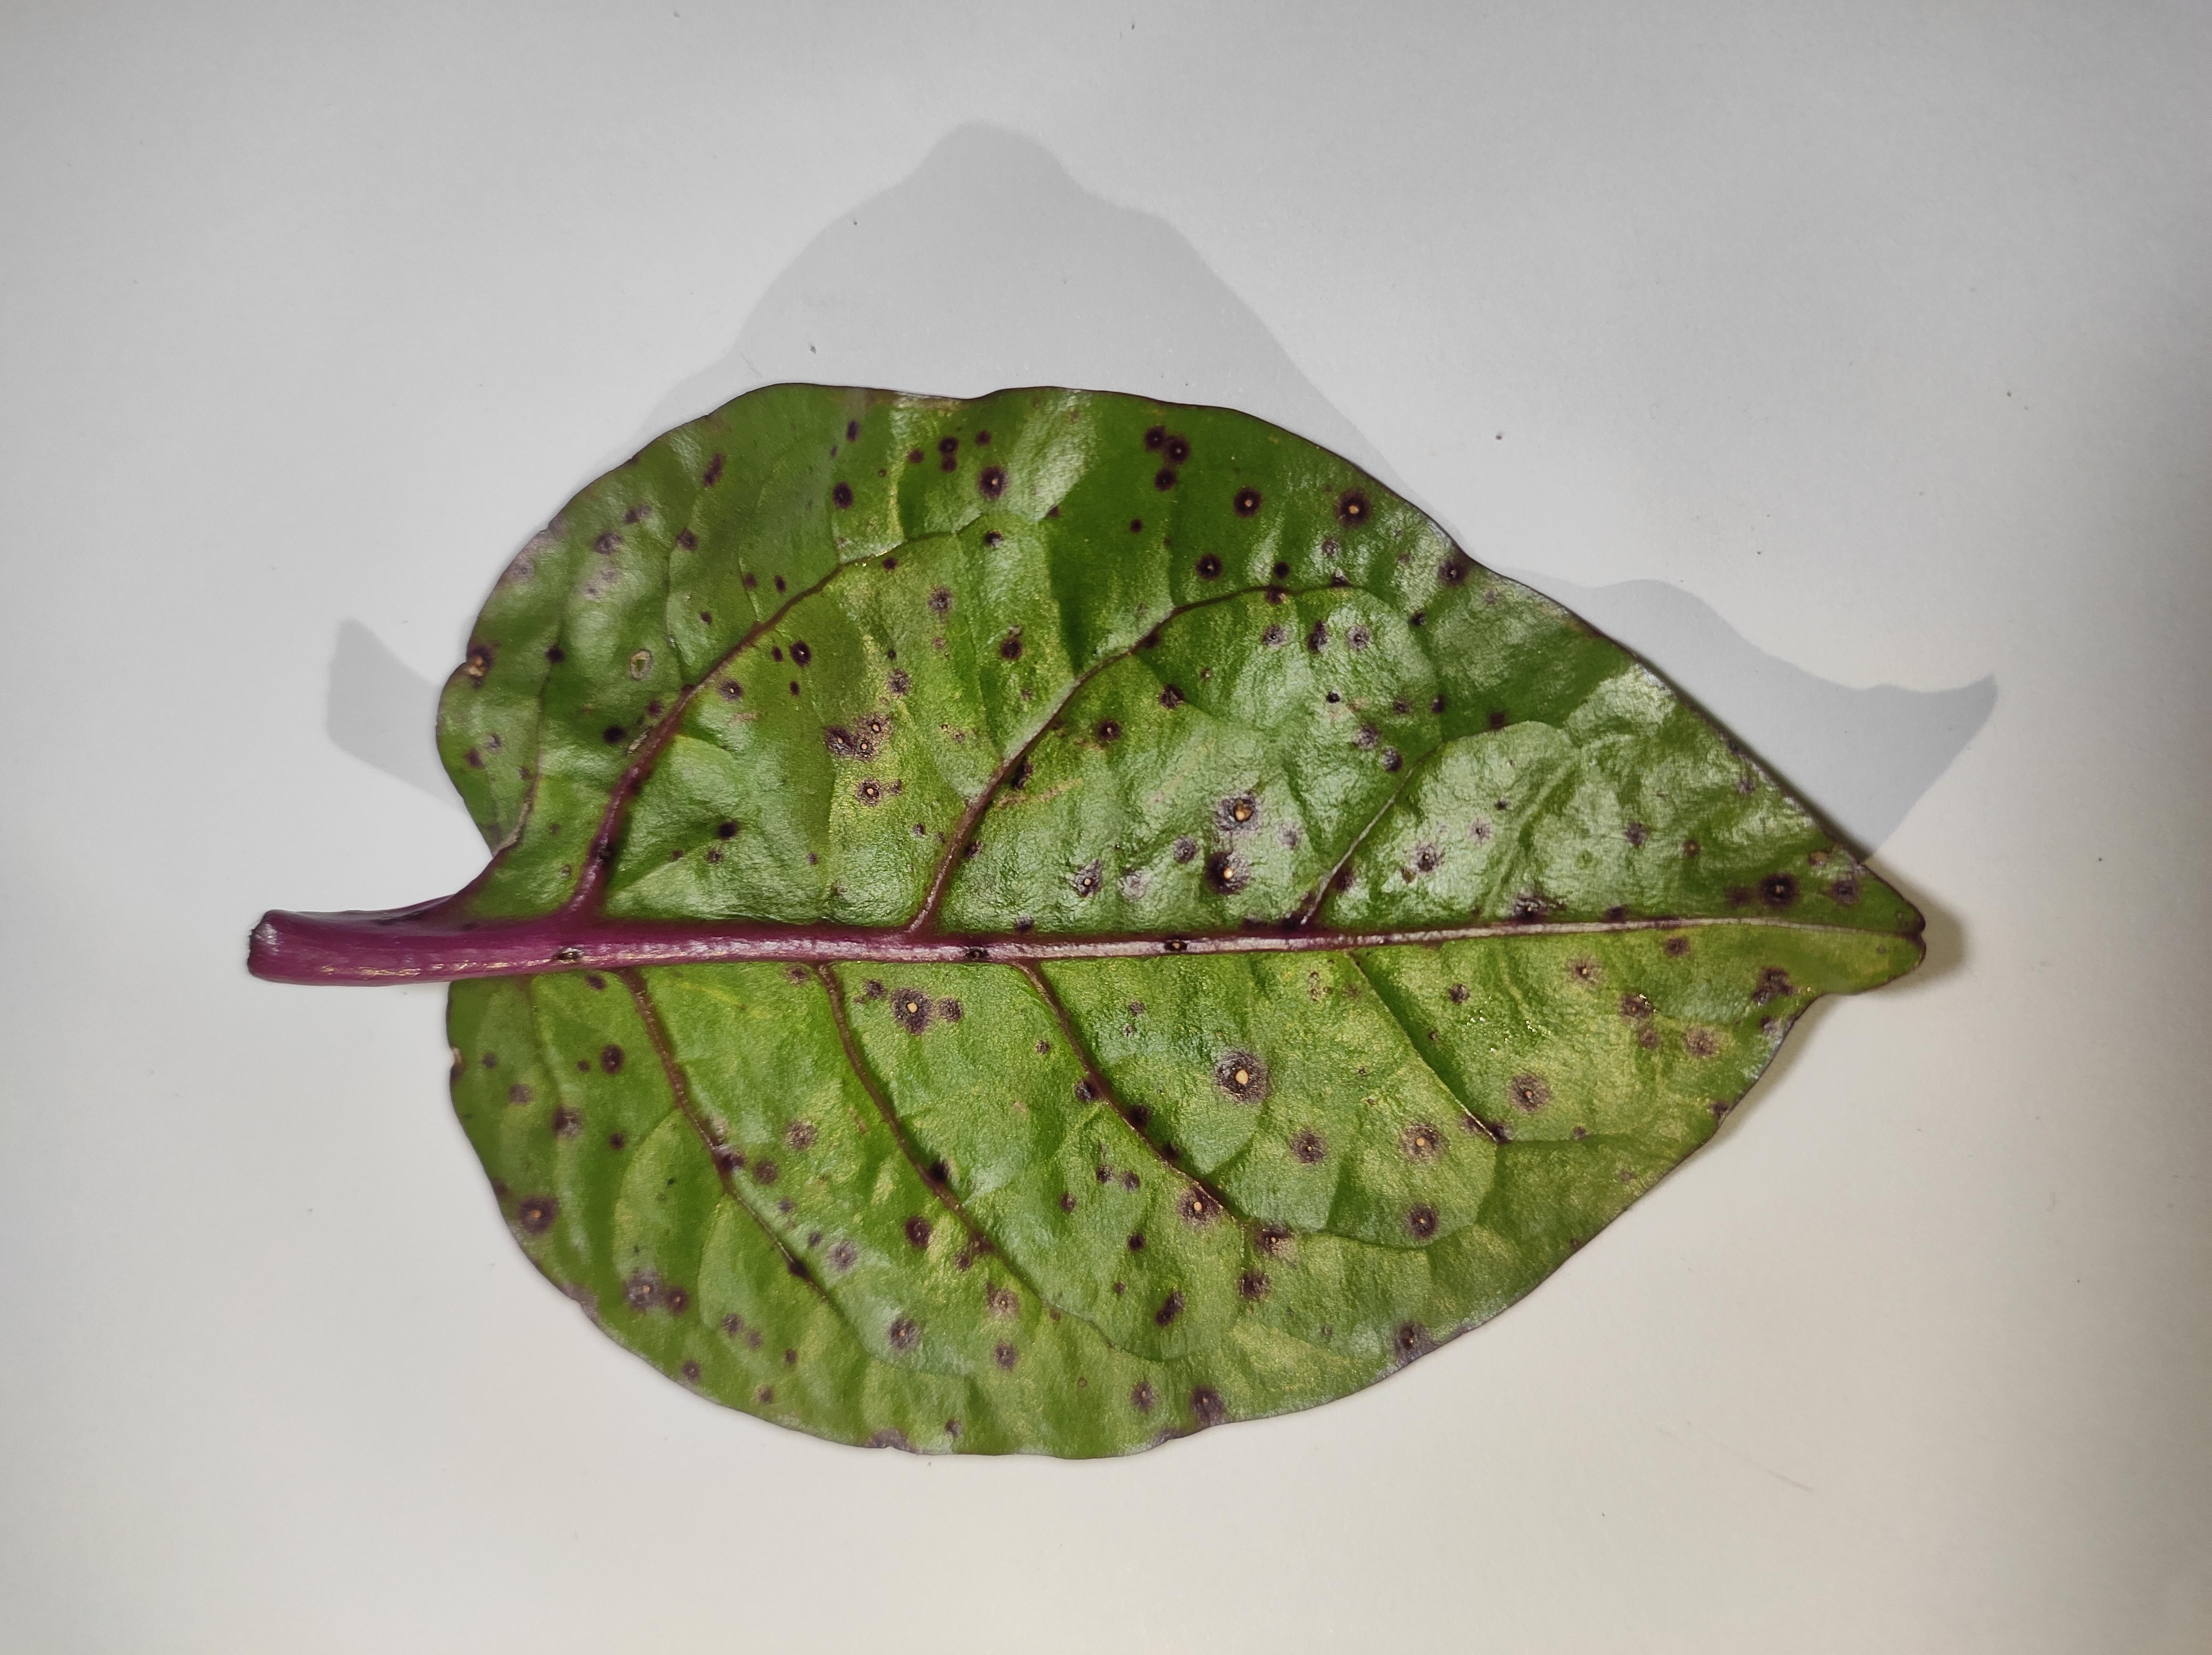
Label: anthracnose_leaf_spot